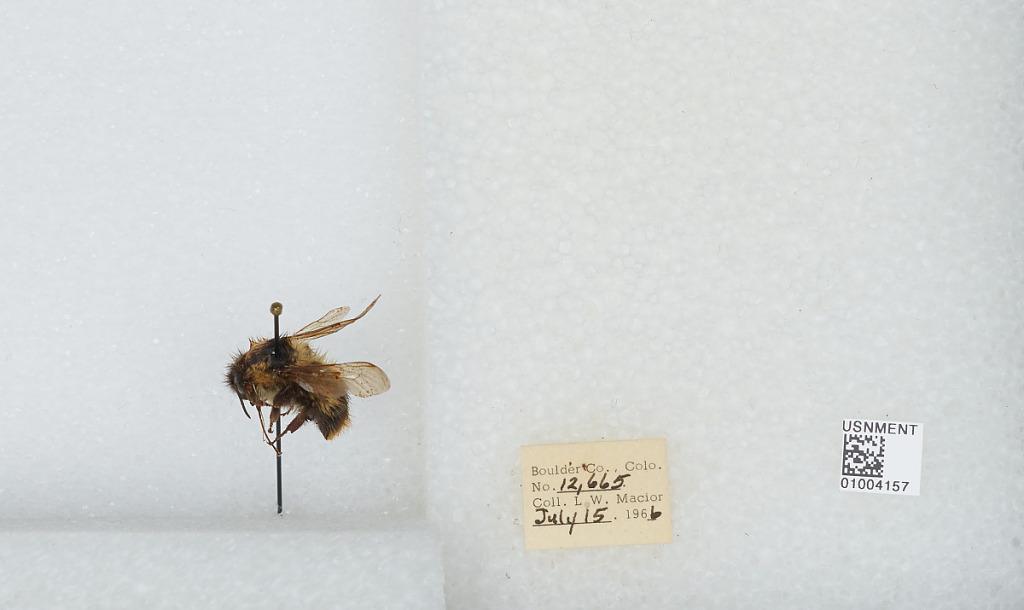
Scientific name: Bombus (Alpinobombus) balteatus Dahlbom
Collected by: L. Macior
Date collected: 1966-7-15
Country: United States
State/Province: Colorado
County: Boulder
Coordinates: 40.0275, -105.252